Sundaresvarar Temple, Koranattukarupur

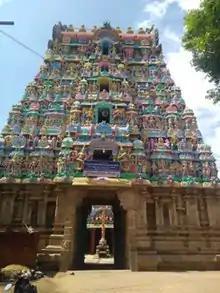
Rajagopura

Sundaresvarar Temple is a Siva temple in Koranattukarupur near Kumbakonam in Thanjavur district in Tamil Nadu, India.